McDonnell PJ40

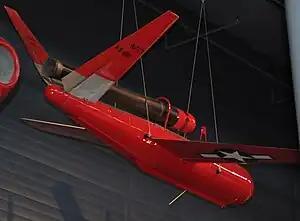
XPJ40-MD-2 on Katydid target drone

The McDonnell PJ40 was a pulsejet engine built by McDonnell Aircraft during the mid 1940s.